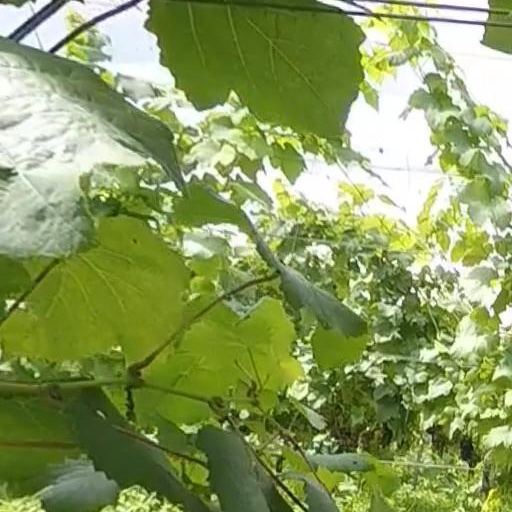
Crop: grape